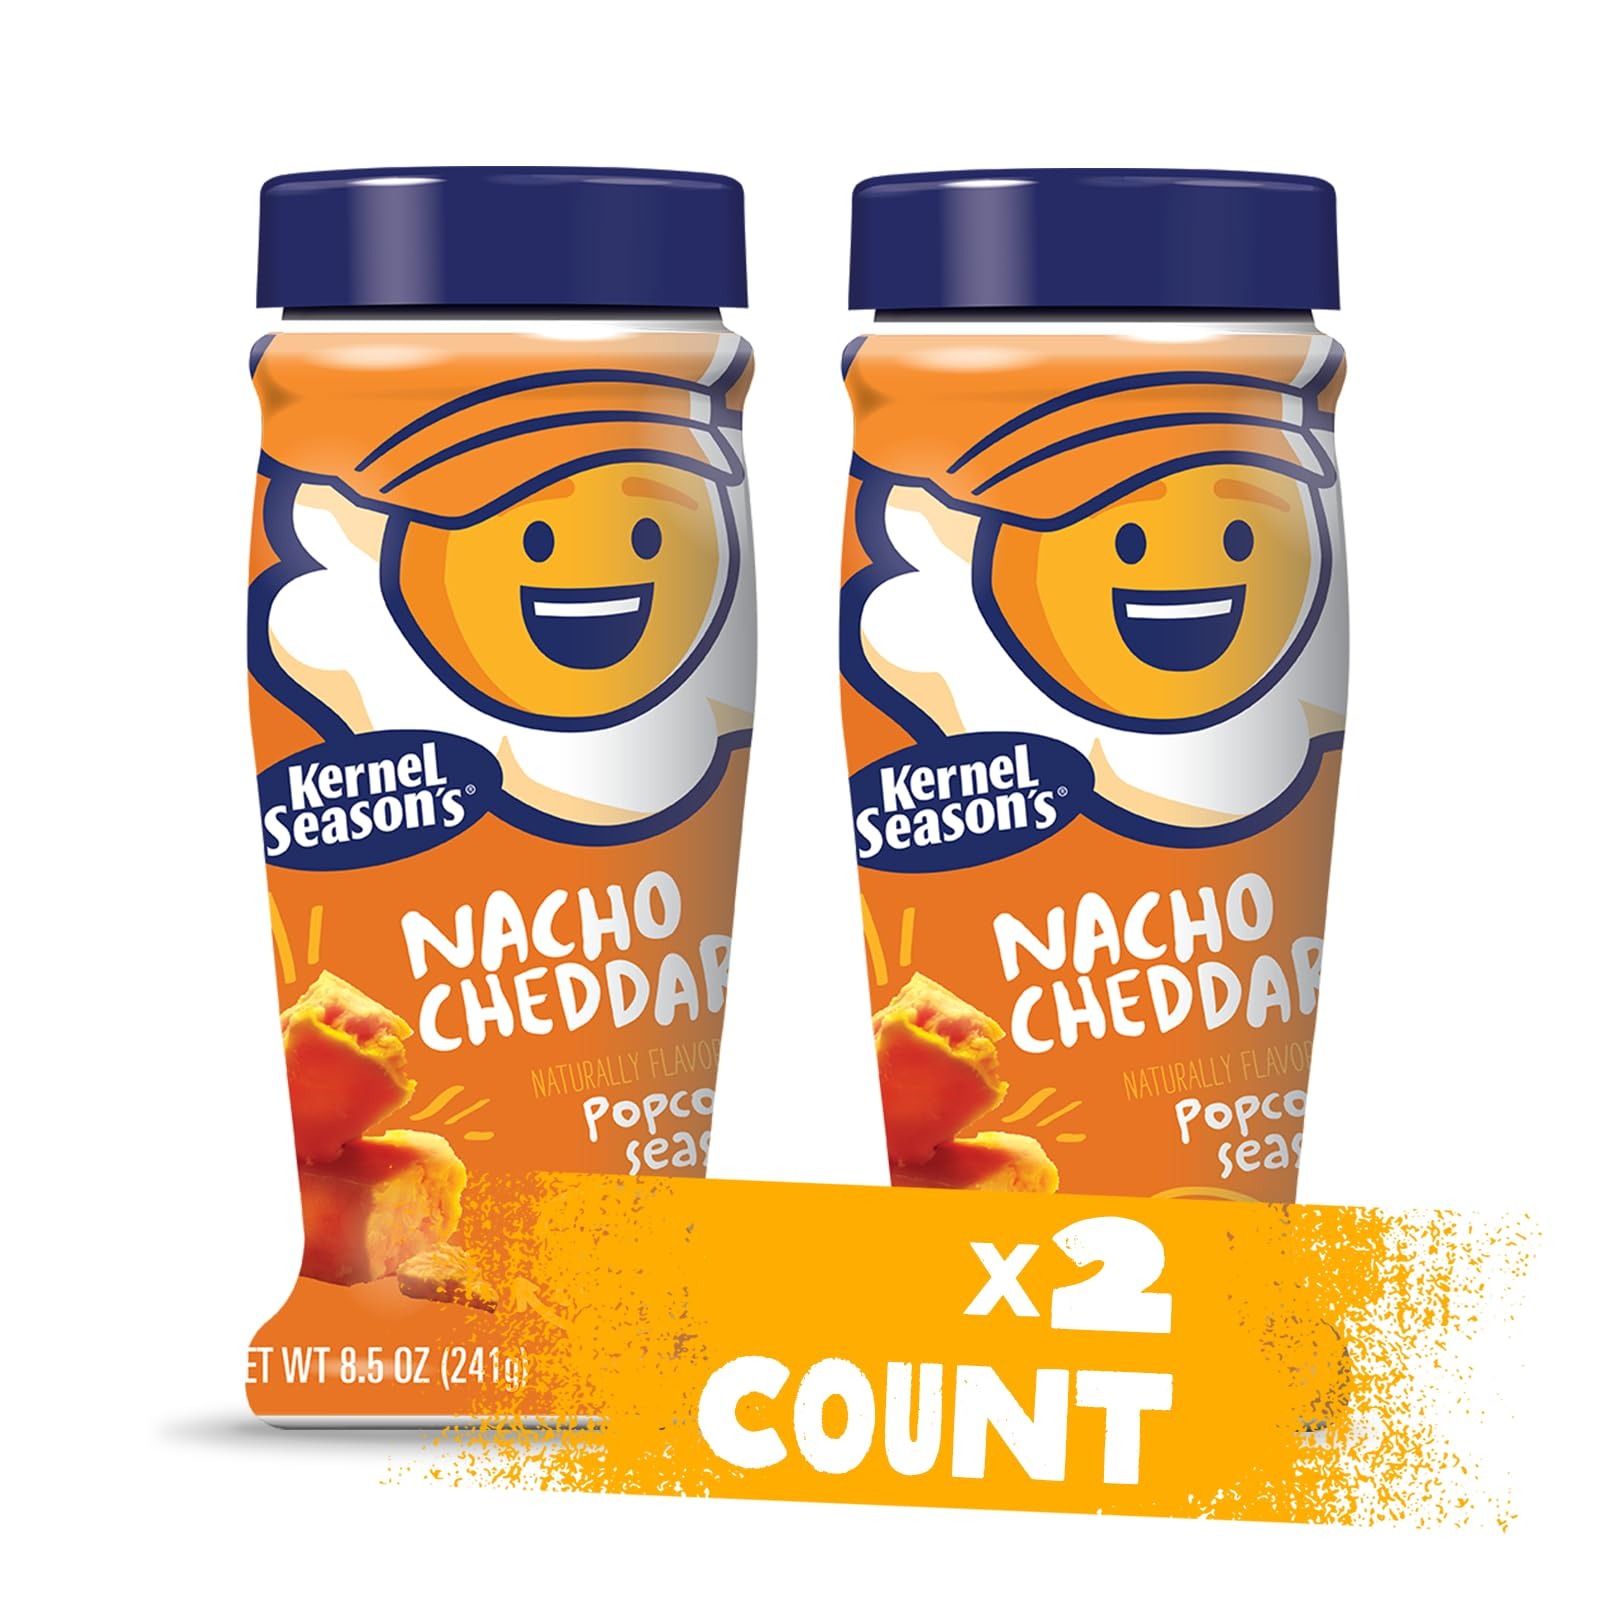
Item Name: Kernel Season's Popcorn Seasoning, Nacho Cheddar, 8.5 Ounce (Pack of 2)
Bullet Point 1: Shake up your popcorn with our blend of spices and real cheddar cheese with our Nacho Cheddar seasoning
Bullet Point 2: With only 2 calories per serving Kernel Season’s popcorn seasonings are an easy and low calorie way to shake up the flavor of your favorite snack, veggies and pasta
Bullet Point 3: 100 servings per jar, ¼ tsp per serving
Bullet Point 4: Certified Gluten Free and Kosher
Bullet Point 5: Proudly made in the US
Value: 17.0
Unit: Ounce

Price: 3.99